Nightclub

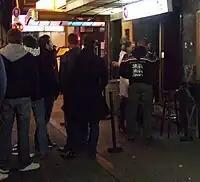
A bouncer checks patrons' IDs at the entrance to a nightclub

In Europe and North America, nightclubs play disco-influenced dance music such as house music, techno, Eurodance and other dance music styles such as electronica, breakbeat, and trance. Most nightclubs in major cities in the U.S. that have an early adulthood clientele, play hip hop, dance-pop, house, and/or trance music. These clubs are generally the largest and most frequented of all of the different types of clubs.